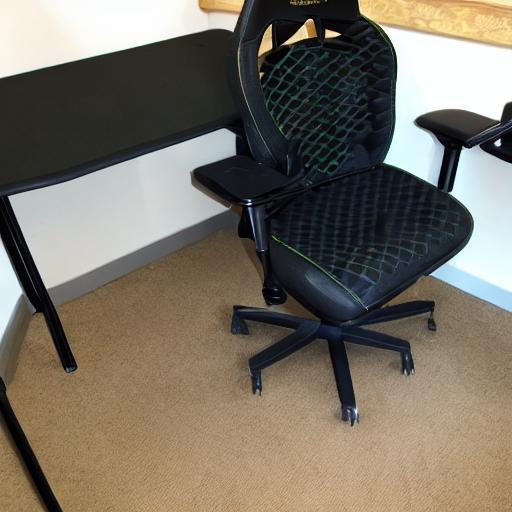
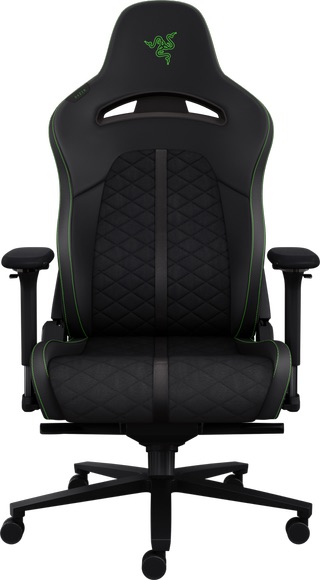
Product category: items_chair
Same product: no